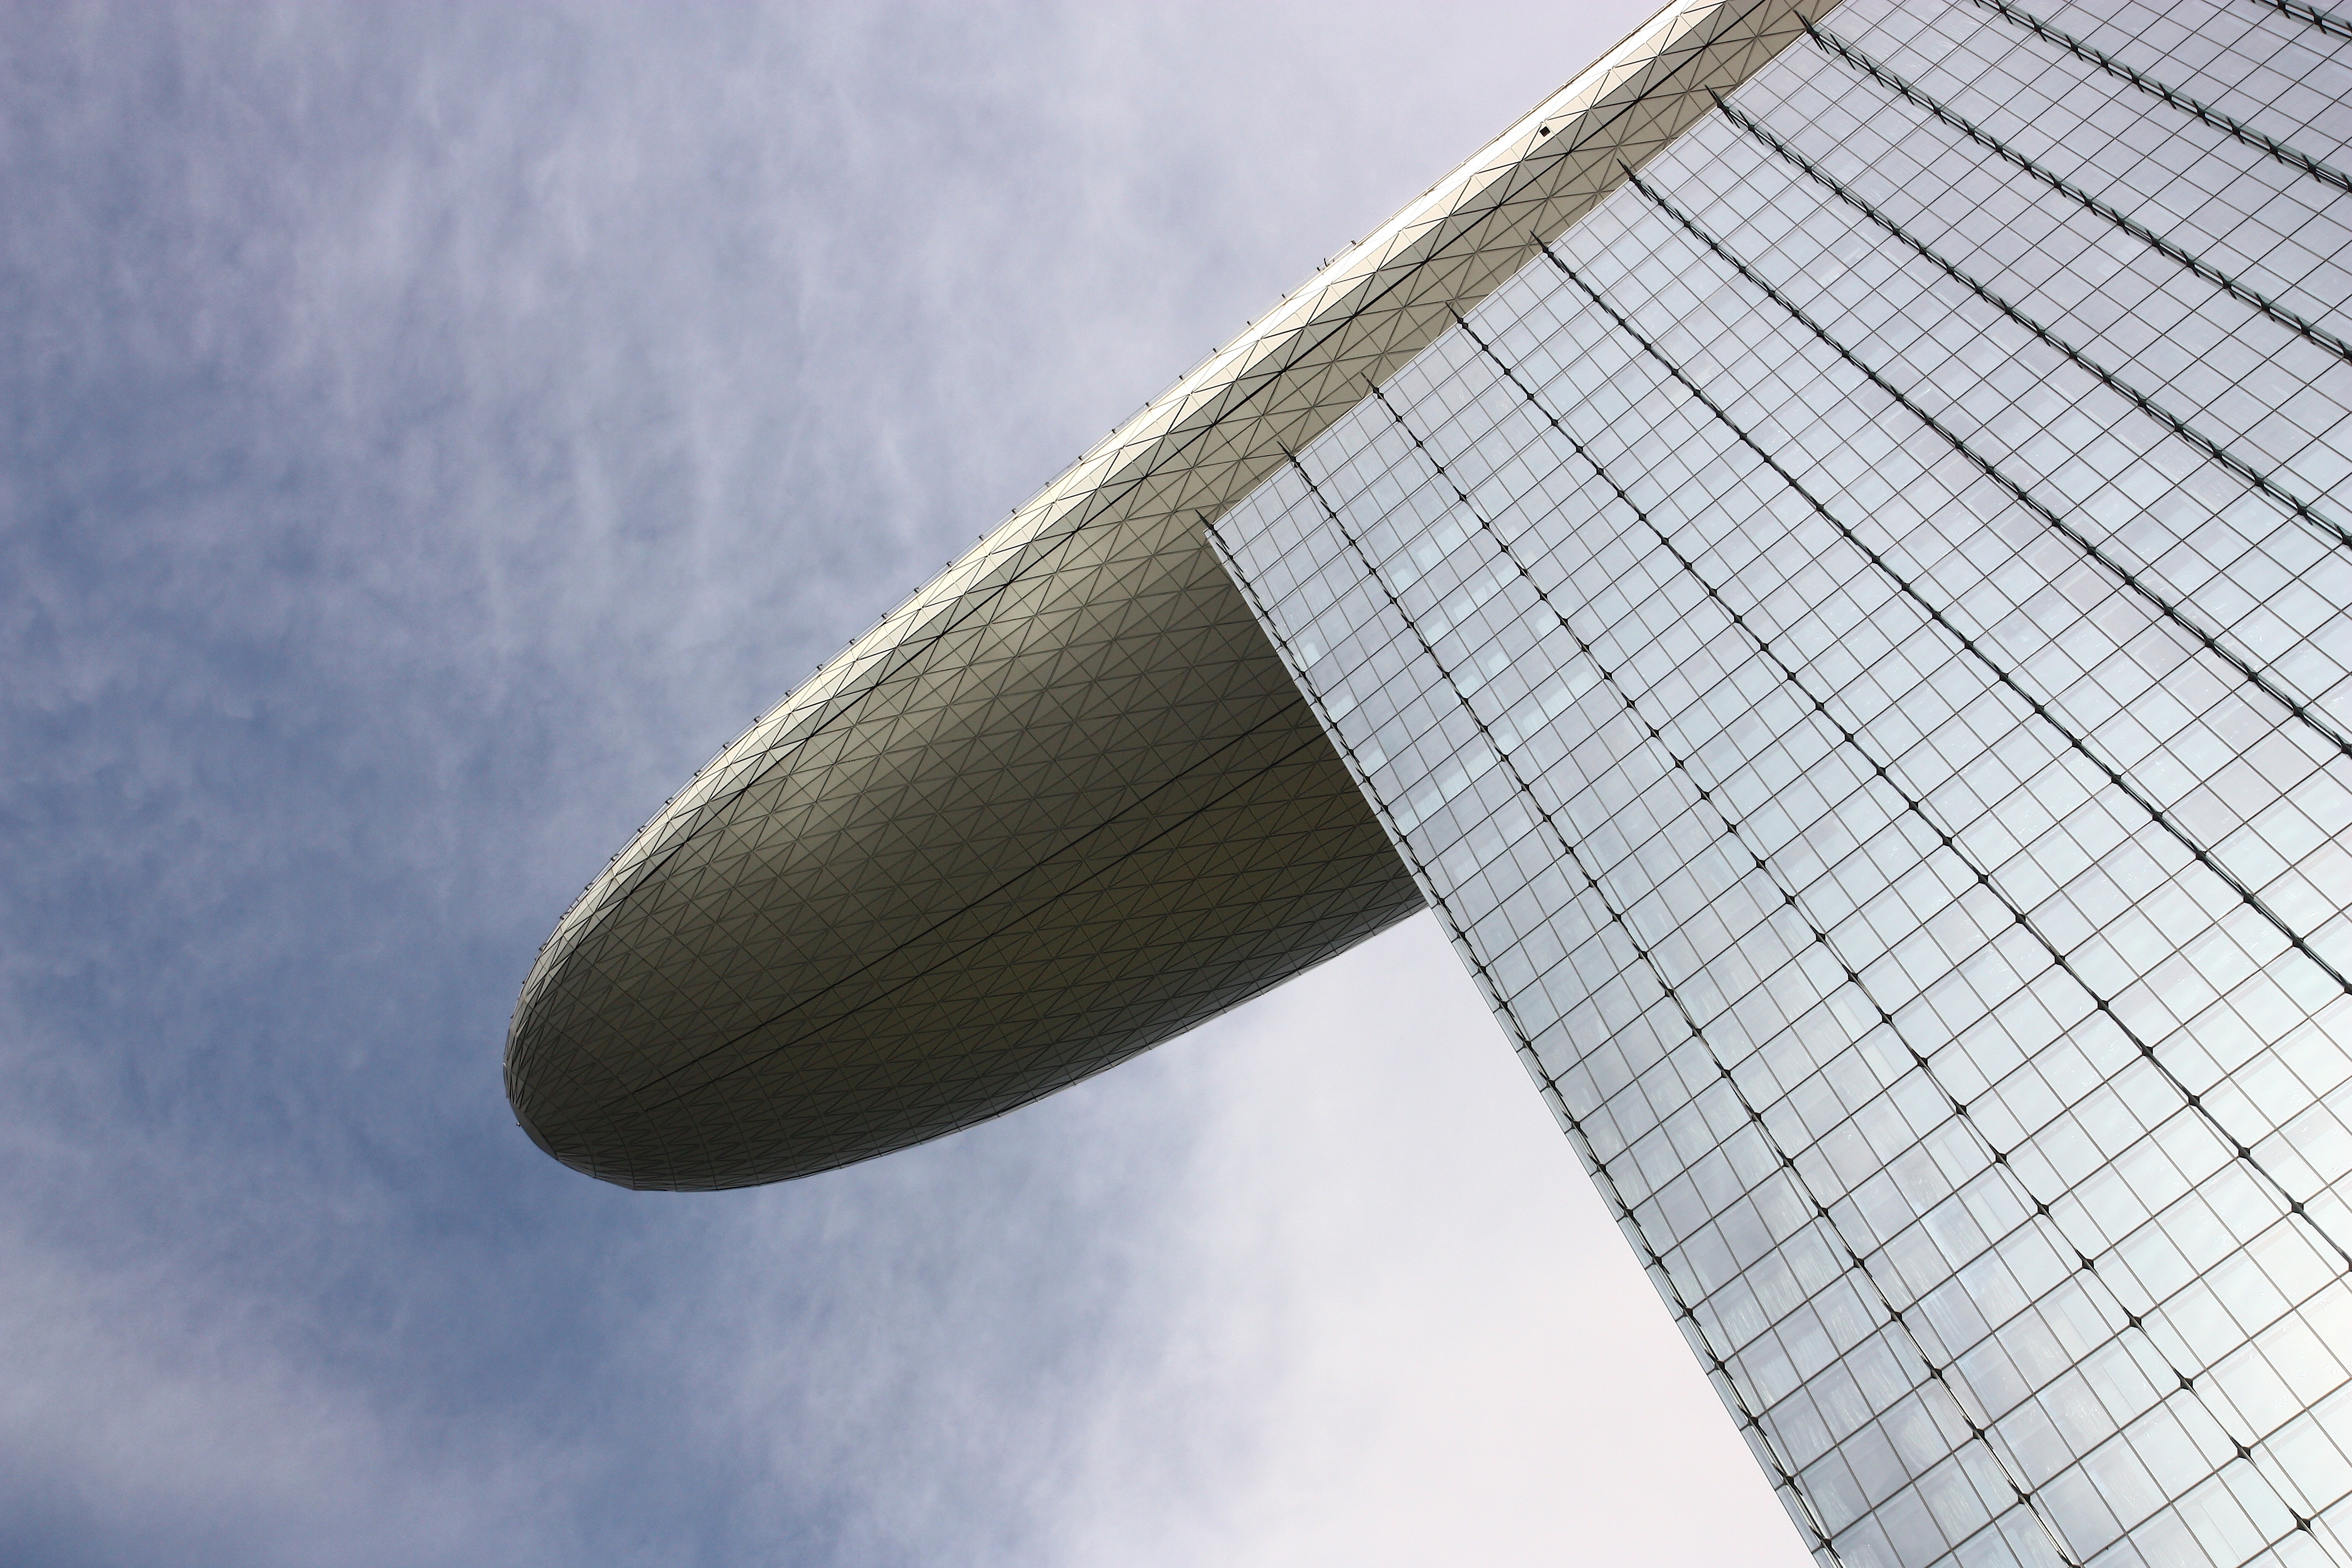
wing, cloud, architecture, sky, skyline, sunlight, building, city, skyscraper, urban, cityscape, line, reflection, asia, landmark, blue, modern, singapore, shape, southeast, marina bay, marina bay sands, atmosphere of earth